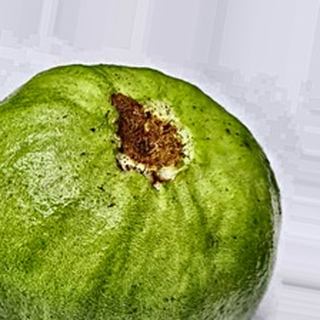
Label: healthy_guava